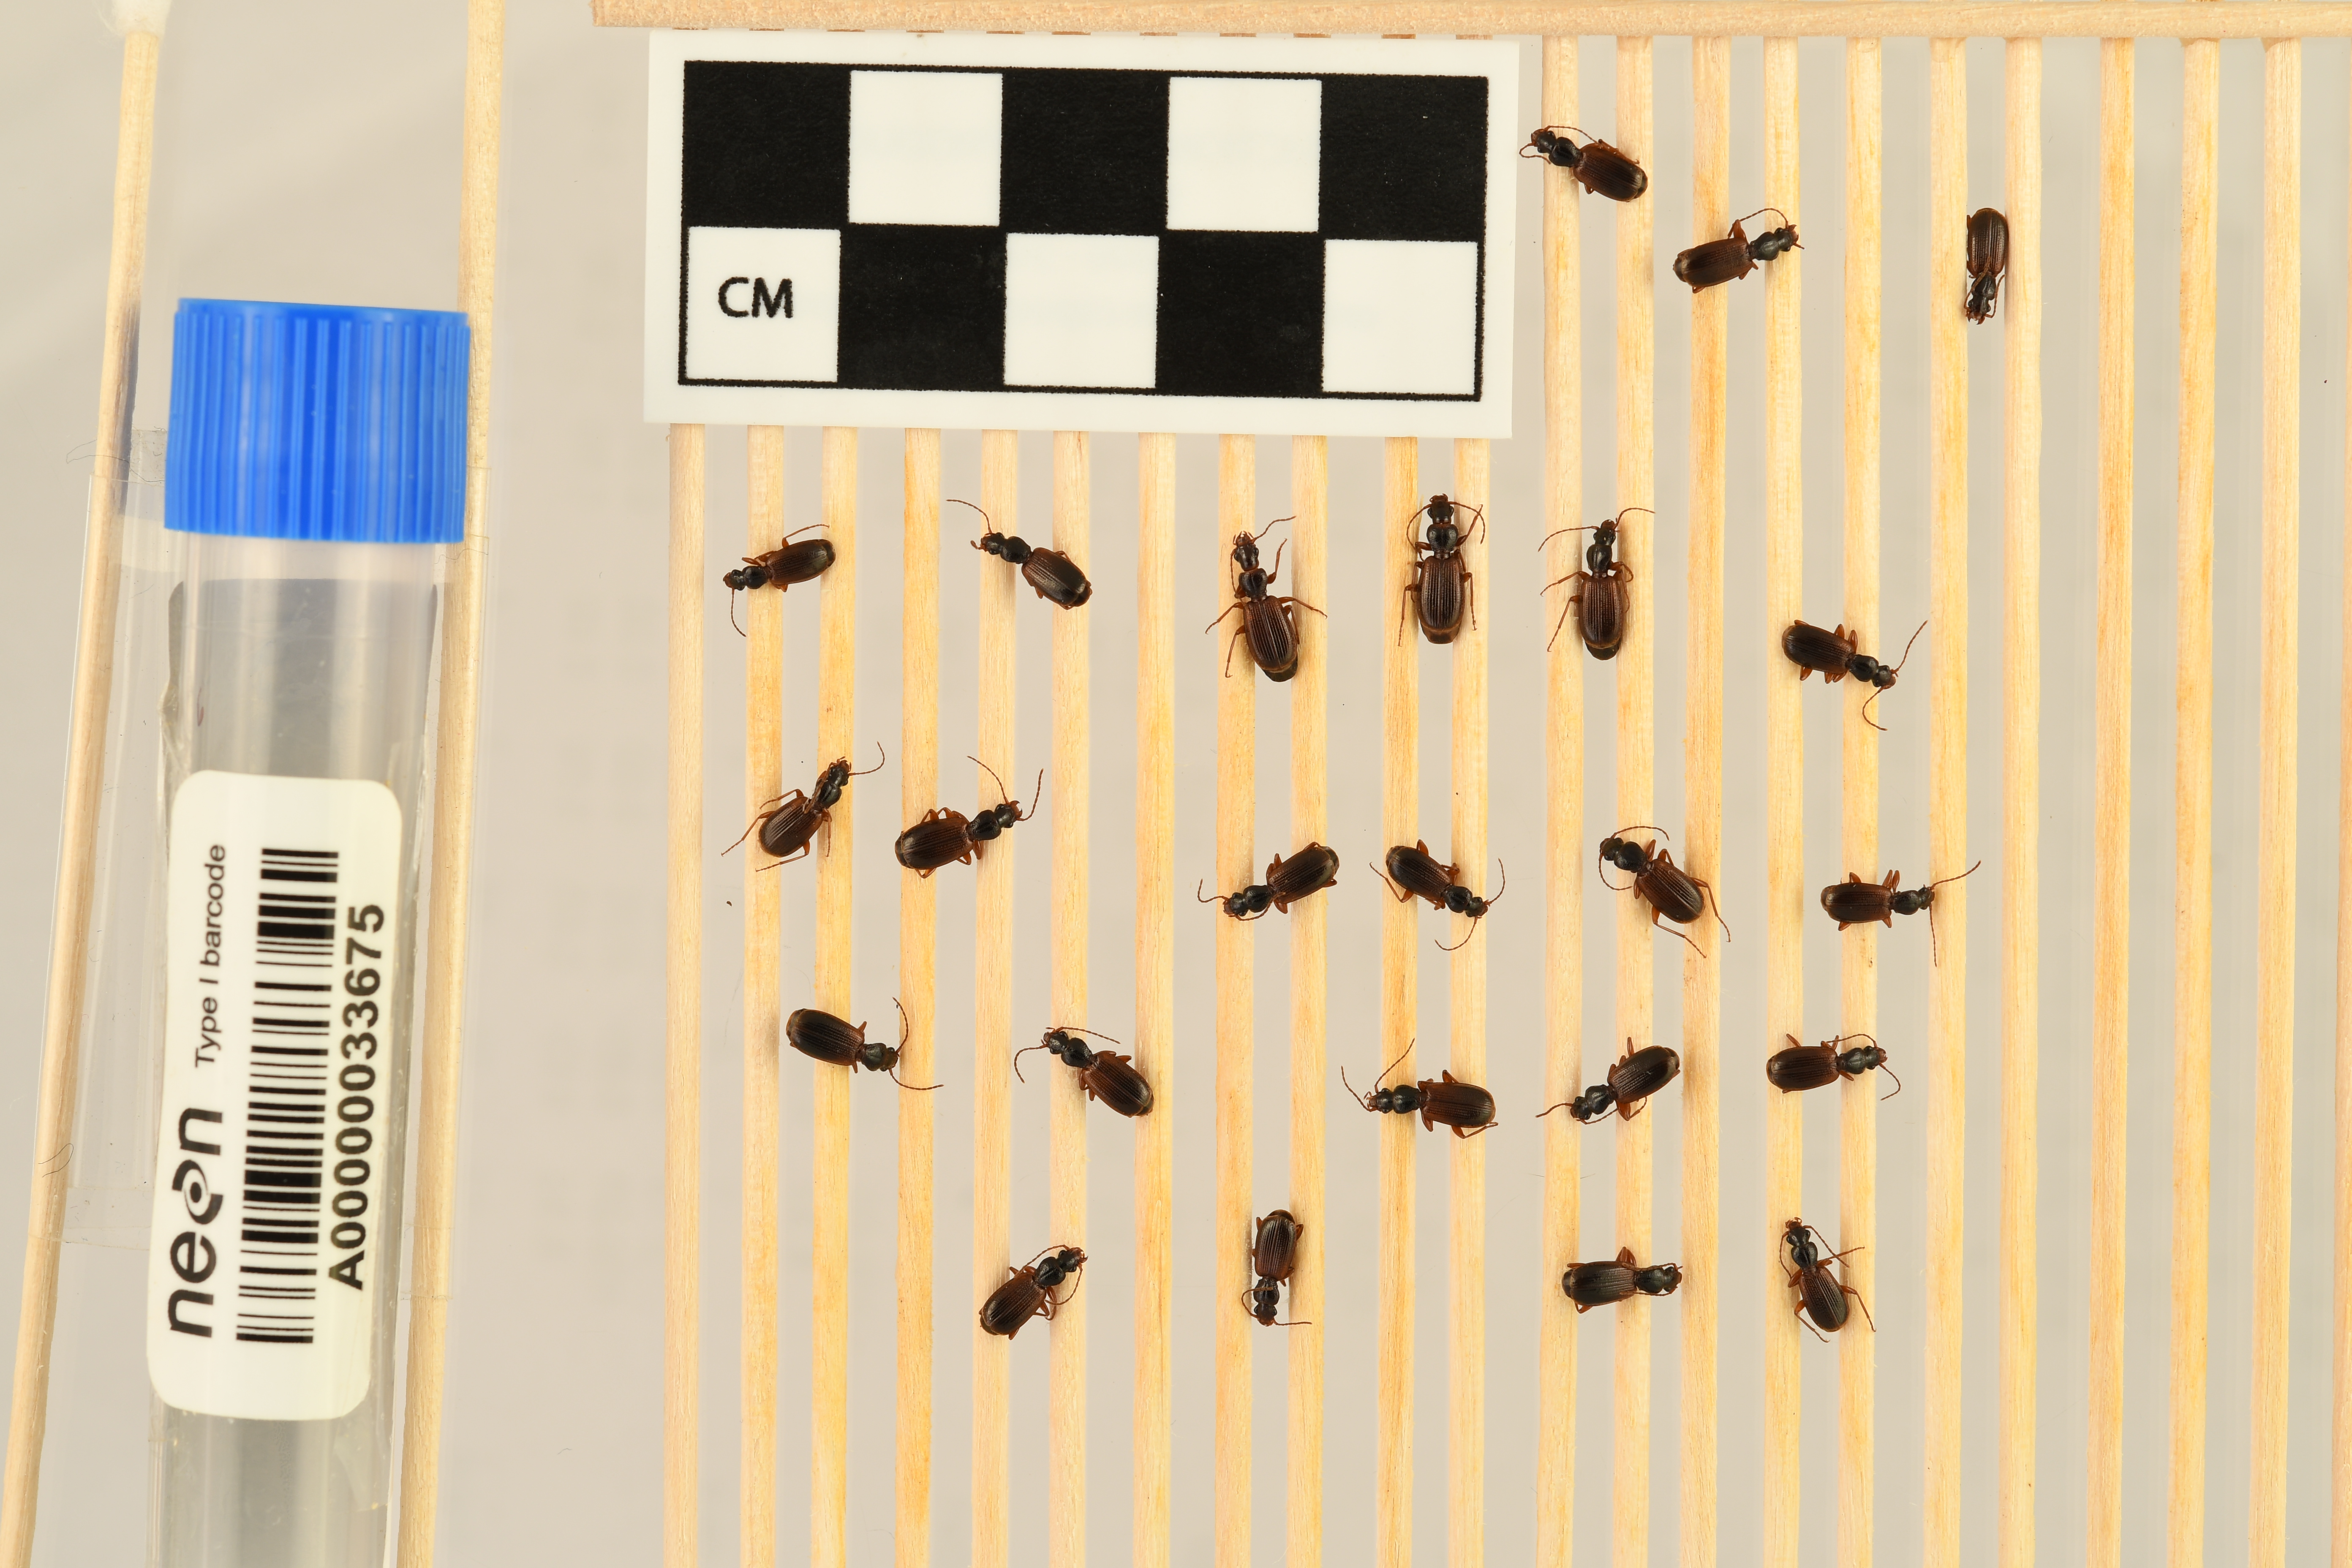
Cymindis neglecta — Bartlett Experimental Forest NEON, plot BART_068. Beetle 1, ElytraLength: 0.4016 cm (lying flat: Yes)

Cymindis neglecta — Bartlett Experimental Forest NEON, plot BART_068. Beetle 1, ElytraWidth: 0.2195 cm (lying flat: Yes)

Cymindis neglecta — Bartlett Experimental Forest NEON, plot BART_068. Beetle 2, ElytraLength: 0.4363 cm (lying flat: Yes)

Cymindis neglecta — Bartlett Experimental Forest NEON, plot BART_068. Beetle 2, ElytraWidth: 0.1962 cm (lying flat: Yes)

Cymindis neglecta — Bartlett Experimental Forest NEON, plot BART_068. Beetle 3, ElytraLength: 0.3797 cm (lying flat: Yes)

Cymindis neglecta — Bartlett Experimental Forest NEON, plot BART_068. Beetle 3, ElytraWidth: 0.2131 cm (lying flat: Yes)

Cymindis neglecta — Bartlett Experimental Forest NEON, plot BART_068. Beetle 4, ElytraLength: 0.3689 cm (lying flat: Yes)

Cymindis neglecta — Bartlett Experimental Forest NEON, plot BART_068. Beetle 4, ElytraWidth: 0.164 cm (lying flat: Yes)

Cymindis neglecta — Bartlett Experimental Forest NEON, plot BART_068. Beetle 5, ElytraLength: 0.3907 cm (lying flat: Yes)

Cymindis neglecta — Bartlett Experimental Forest NEON, plot BART_068. Beetle 5, ElytraWidth: 0.2003 cm (lying flat: Yes)

Cymindis neglecta — Bartlett Experimental Forest NEON, plot BART_068. Beetle 6, ElytraLength: 0.4391 cm (lying flat: Yes)

Cymindis neglecta — Bartlett Experimental Forest NEON, plot BART_068. Beetle 6, ElytraWidth: 0.2167 cm (lying flat: Yes)

Cymindis neglecta — Bartlett Experimental Forest NEON, plot BART_068. Beetle 7, ElytraLength: 0.4448 cm (lying flat: Yes)

Cymindis neglecta — Bartlett Experimental Forest NEON, plot BART_068. Beetle 7, ElytraWidth: 0.2037 cm (lying flat: Yes)

Cymindis neglecta — Bartlett Experimental Forest NEON, plot BART_068. Beetle 8, ElytraLength: 0.4351 cm (lying flat: Yes)

Cymindis neglecta — Bartlett Experimental Forest NEON, plot BART_068. Beetle 8, ElytraWidth: 0.2037 cm (lying flat: Yes)

Cymindis neglecta — Bartlett Experimental Forest NEON, plot BART_068. Beetle 9, ElytraLength: 0.4129 cm (lying flat: Yes)

Cymindis neglecta — Bartlett Experimental Forest NEON, plot BART_068. Beetle 9, ElytraWidth: 0.1845 cm (lying flat: Yes)

Cymindis neglecta — Bartlett Experimental Forest NEON, plot BART_068. Beetle 10, ElytraLength: 0.4067 cm (lying flat: Yes)

Cymindis neglecta — Bartlett Experimental Forest NEON, plot BART_068. Beetle 10, ElytraWidth: 0.2099 cm (lying flat: Yes)

Cymindis neglecta — Bartlett Experimental Forest NEON, plot BART_068. Beetle 11, ElytraWidth: 0.2226 cm (lying flat: Yes)

Cymindis neglecta — Bartlett Experimental Forest NEON, plot BART_068. Beetle 11, ElytraLength: 0.4247 cm (lying flat: Yes)

Cymindis neglecta — Bartlett Experimental Forest NEON, plot BART_068. Beetle 12, ElytraLength: 0.4065 cm (lying flat: Yes)

Cymindis neglecta — Bartlett Experimental Forest NEON, plot BART_068. Beetle 12, ElytraWidth: 0.1826 cm (lying flat: Yes)

Cymindis neglecta — Bartlett Experimental Forest NEON, plot BART_068. Beetle 13, ElytraLength: 0.3955 cm (lying flat: Yes)

Cymindis neglecta — Bartlett Experimental Forest NEON, plot BART_068. Beetle 13, ElytraWidth: 0.1669 cm (lying flat: Yes)

Cymindis neglecta — Bartlett Experimental Forest NEON, plot BART_068. Beetle 14, ElytraLength: 0.4198 cm (lying flat: Yes)

Cymindis neglecta — Bartlett Experimental Forest NEON, plot BART_068. Beetle 14, ElytraWidth: 0.1968 cm (lying flat: Yes)

Cymindis neglecta — Bartlett Experimental Forest NEON, plot BART_068. Beetle 15, ElytraLength: 0.4074 cm (lying flat: Yes)

Cymindis neglecta — Bartlett Experimental Forest NEON, plot BART_068. Beetle 15, ElytraWidth: 0.1852 cm (lying flat: Yes)

Cymindis neglecta — Bartlett Experimental Forest NEON, plot BART_068. Beetle 16, ElytraWidth: 0.208 cm (lying flat: Yes)

Cymindis neglecta — Bartlett Experimental Forest NEON, plot BART_068. Beetle 16, ElytraLength: 0.4281 cm (lying flat: Yes)

Cymindis neglecta — Bartlett Experimental Forest NEON, plot BART_068. Beetle 17, ElytraWidth: 0.2169 cm (lying flat: Yes)

Cymindis neglecta — Bartlett Experimental Forest NEON, plot BART_068. Beetle 17, ElytraLength: 0.4137 cm (lying flat: Yes)

Cymindis neglecta — Bartlett Experimental Forest NEON, plot BART_068. Beetle 18, ElytraLength: 0.4203 cm (lying flat: Yes)

Cymindis neglecta — Bartlett Experimental Forest NEON, plot BART_068. Beetle 18, ElytraWidth: 0.2056 cm (lying flat: Yes)

Cymindis neglecta — Bartlett Experimental Forest NEON, plot BART_068. Beetle 19, ElytraLength: 0.4065 cm (lying flat: Yes)

Cymindis neglecta — Bartlett Experimental Forest NEON, plot BART_068. Beetle 19, ElytraWidth: 0.1747 cm (lying flat: Yes)

Cymindis neglecta — Bartlett Experimental Forest NEON, plot BART_068. Beetle 20, ElytraLength: 0.4295 cm (lying flat: Yes)

Cymindis neglecta — Bartlett Experimental Forest NEON, plot BART_068. Beetle 20, ElytraWidth: 0.1861 cm (lying flat: Yes)

Cymindis neglecta — Bartlett Experimental Forest NEON, plot BART_068. Beetle 21, ElytraWidth: 0.1702 cm (lying flat: Yes)

Cymindis neglecta — Bartlett Experimental Forest NEON, plot BART_068. Beetle 21, ElytraLength: 0.4067 cm (lying flat: Yes)

Cymindis neglecta — Bartlett Experimental Forest NEON, plot BART_068. Beetle 22, ElytraWidth: 0.1798 cm (lying flat: Yes)

Cymindis neglecta — Bartlett Experimental Forest NEON, plot BART_068. Beetle 22, ElytraLength: 0.3867 cm (lying flat: Yes)

Cymindis neglecta — Bartlett Experimental Forest NEON, plot BART_068. Beetle 23, ElytraWidth: 0.1669 cm (lying flat: Yes)

Cymindis neglecta — Bartlett Experimental Forest NEON, plot BART_068. Beetle 23, ElytraLength: 0.409 cm (lying flat: Yes)

Cymindis neglecta — Bartlett Experimental Forest NEON, plot BART_068. Beetle 24, ElytraLength: 0.3602 cm (lying flat: Yes)

Cymindis neglecta — Bartlett Experimental Forest NEON, plot BART_068. Beetle 24, ElytraWidth: 0.1988 cm (lying flat: Yes)

Cymindis neglecta — Bartlett Experimental Forest NEON, plot BART_068. Beetle 1, ElytraLength: 0.3748 cm (lying flat: Yes)

Cymindis neglecta — Bartlett Experimental Forest NEON, plot BART_068. Beetle 1, ElytraWidth: 0.2026 cm (lying flat: Yes)

Cymindis neglecta — Bartlett Experimental Forest NEON, plot BART_068. Beetle 2, ElytraLength: 0.4027 cm (lying flat: Yes)

Cymindis neglecta — Bartlett Experimental Forest NEON, plot BART_068. Beetle 2, ElytraWidth: 0.2143 cm (lying flat: Yes)

Cymindis neglecta — Bartlett Experimental Forest NEON, plot BART_068. Beetle 3, ElytraLength: 0.3759 cm (lying flat: Yes)

Cymindis neglecta — Bartlett Experimental Forest NEON, plot BART_068. Beetle 3, ElytraWidth: 0.1711 cm (lying flat: Yes)

Cymindis neglecta — Bartlett Experimental Forest NEON, plot BART_068. Beetle 4, ElytraLength: 0.3864 cm (lying flat: Yes)

Cymindis neglecta — Bartlett Experimental Forest NEON, plot BART_068. Beetle 4, ElytraWidth: 0.1621 cm (lying flat: Yes)

Cymindis neglecta — Bartlett Experimental Forest NEON, plot BART_068. Beetle 5, ElytraLength: 0.3556 cm (lying flat: Yes)

Cymindis neglecta — Bartlett Experimental Forest NEON, plot BART_068. Beetle 5, ElytraWidth: 0.2038 cm (lying flat: Yes)

Cymindis neglecta — Bartlett Experimental Forest NEON, plot BART_068. Beetle 6, ElytraLength: 0.419 cm (lying flat: Yes)

Cymindis neglecta — Bartlett Experimental Forest NEON, plot BART_068. Beetle 6, ElytraWidth: 0.2081 cm (lying flat: Yes)

Cymindis neglecta — Bartlett Experimental Forest NEON, plot BART_068. Beetle 7, ElytraLength: 0.4188 cm (lying flat: Yes)

Cymindis neglecta — Bartlett Experimental Forest NEON, plot BART_068. Beetle 7, ElytraWidth: 0.2138 cm (lying flat: Yes)

Cymindis neglecta — Bartlett Experimental Forest NEON, plot BART_068. Beetle 8, ElytraLength: 0.4187 cm (lying flat: Yes)

Cymindis neglecta — Bartlett Experimental Forest NEON, plot BART_068. Beetle 8, ElytraWidth: 0.1965 cm (lying flat: Yes)